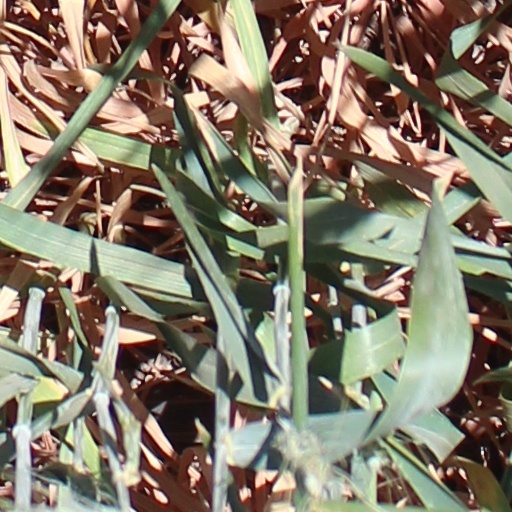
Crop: wheat